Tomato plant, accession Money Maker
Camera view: horizontal (90 deg, fisheye); turntable rotation: 330 degrees
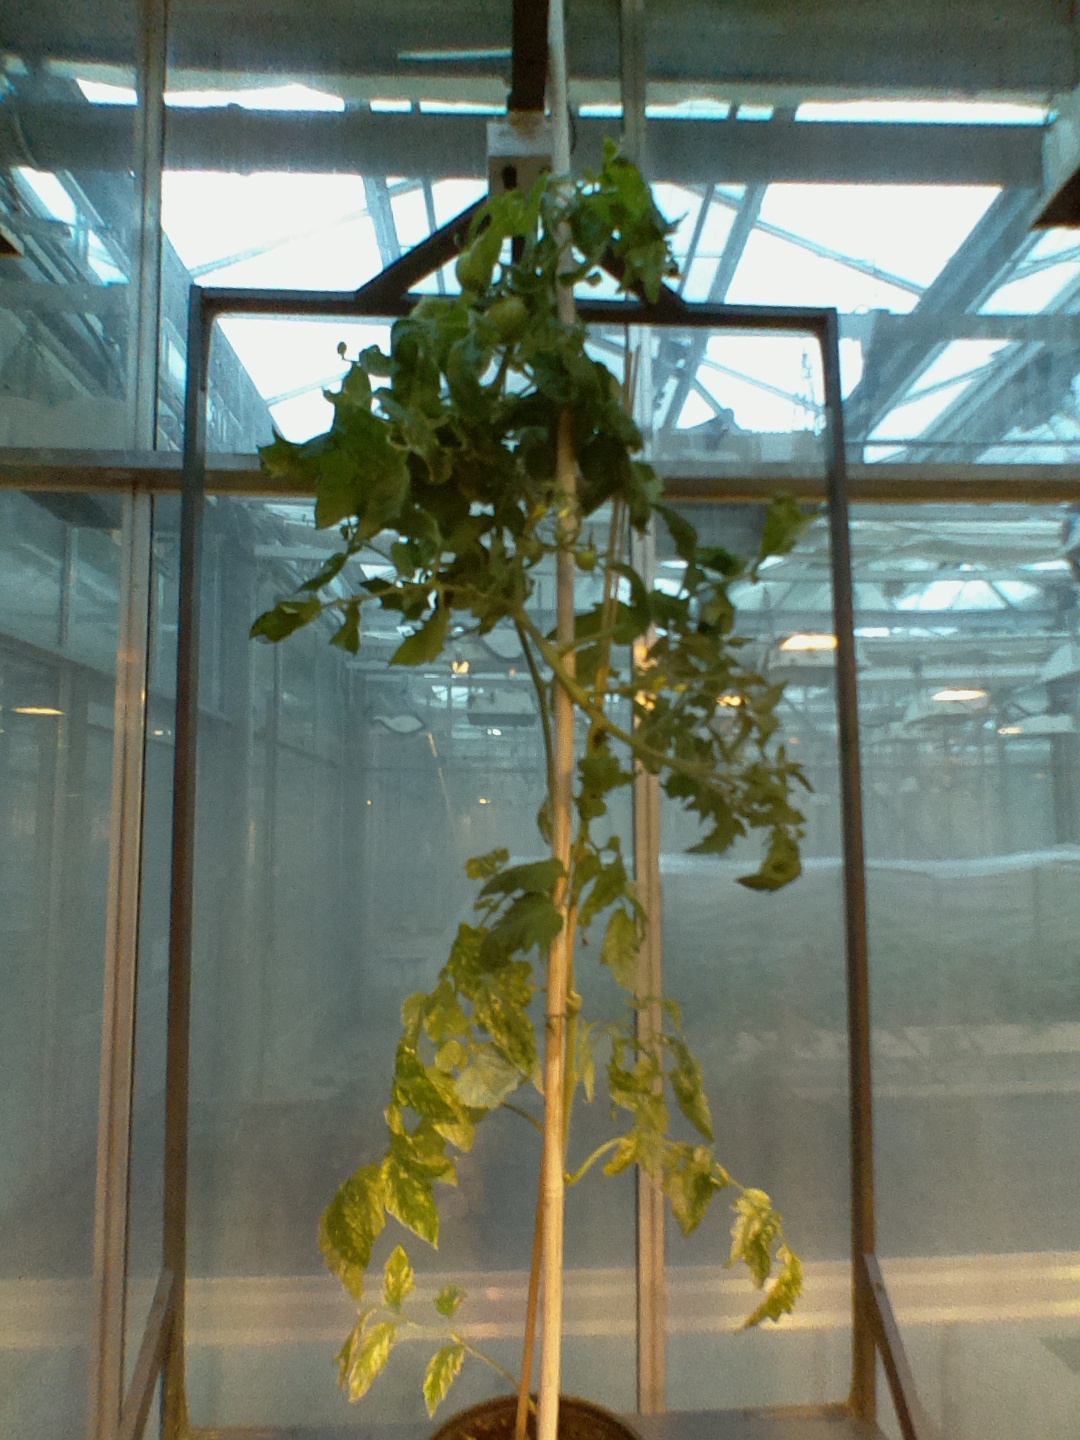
BBCH growth stage 76: 60%-70% of final fruit size